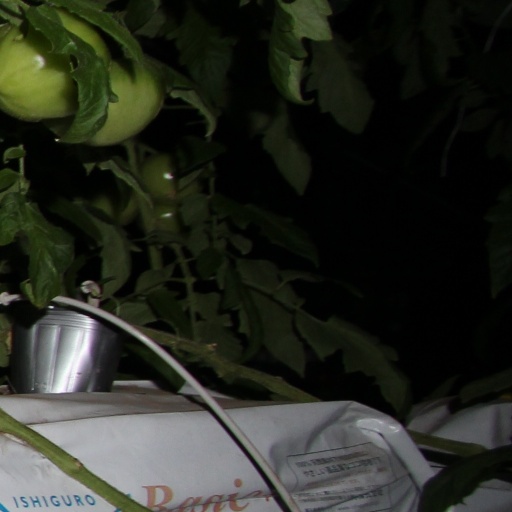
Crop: tomato